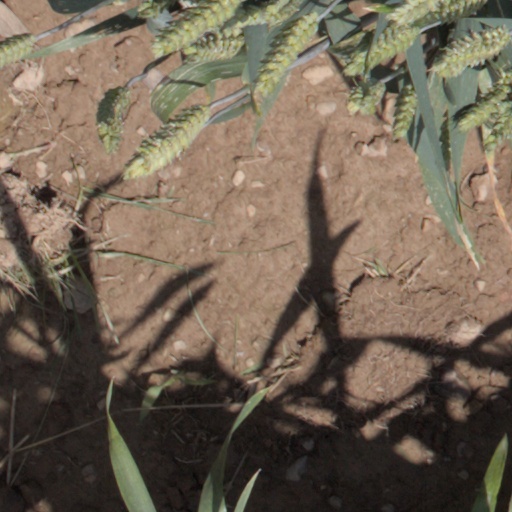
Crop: wheat